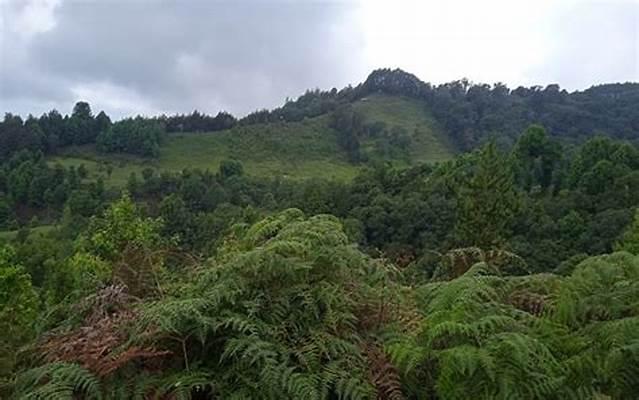
Mandhari nzuri ya asili ya kuvutia yenye miti mingi na vichaka, ina milima yenye maumbo tofautitofauti yanayovutia watalii. Hali ya hewa ikiwa ni ya ukungu.